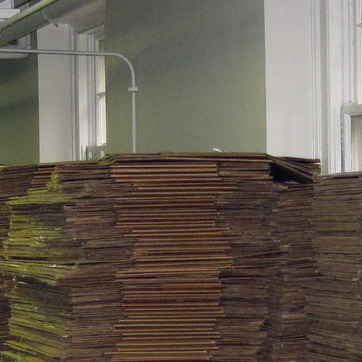
Material: paper